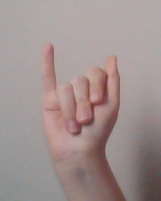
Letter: meem